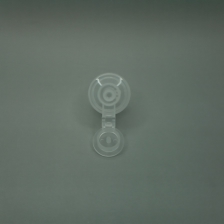
Color: white/transparent
Cap type: flip-top cap